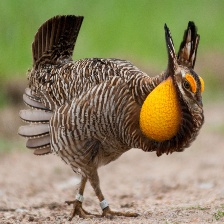
Species: GREATER PRAIRIE CHICKEN
Scientific name: TYMPANUCHUS CUPIDO